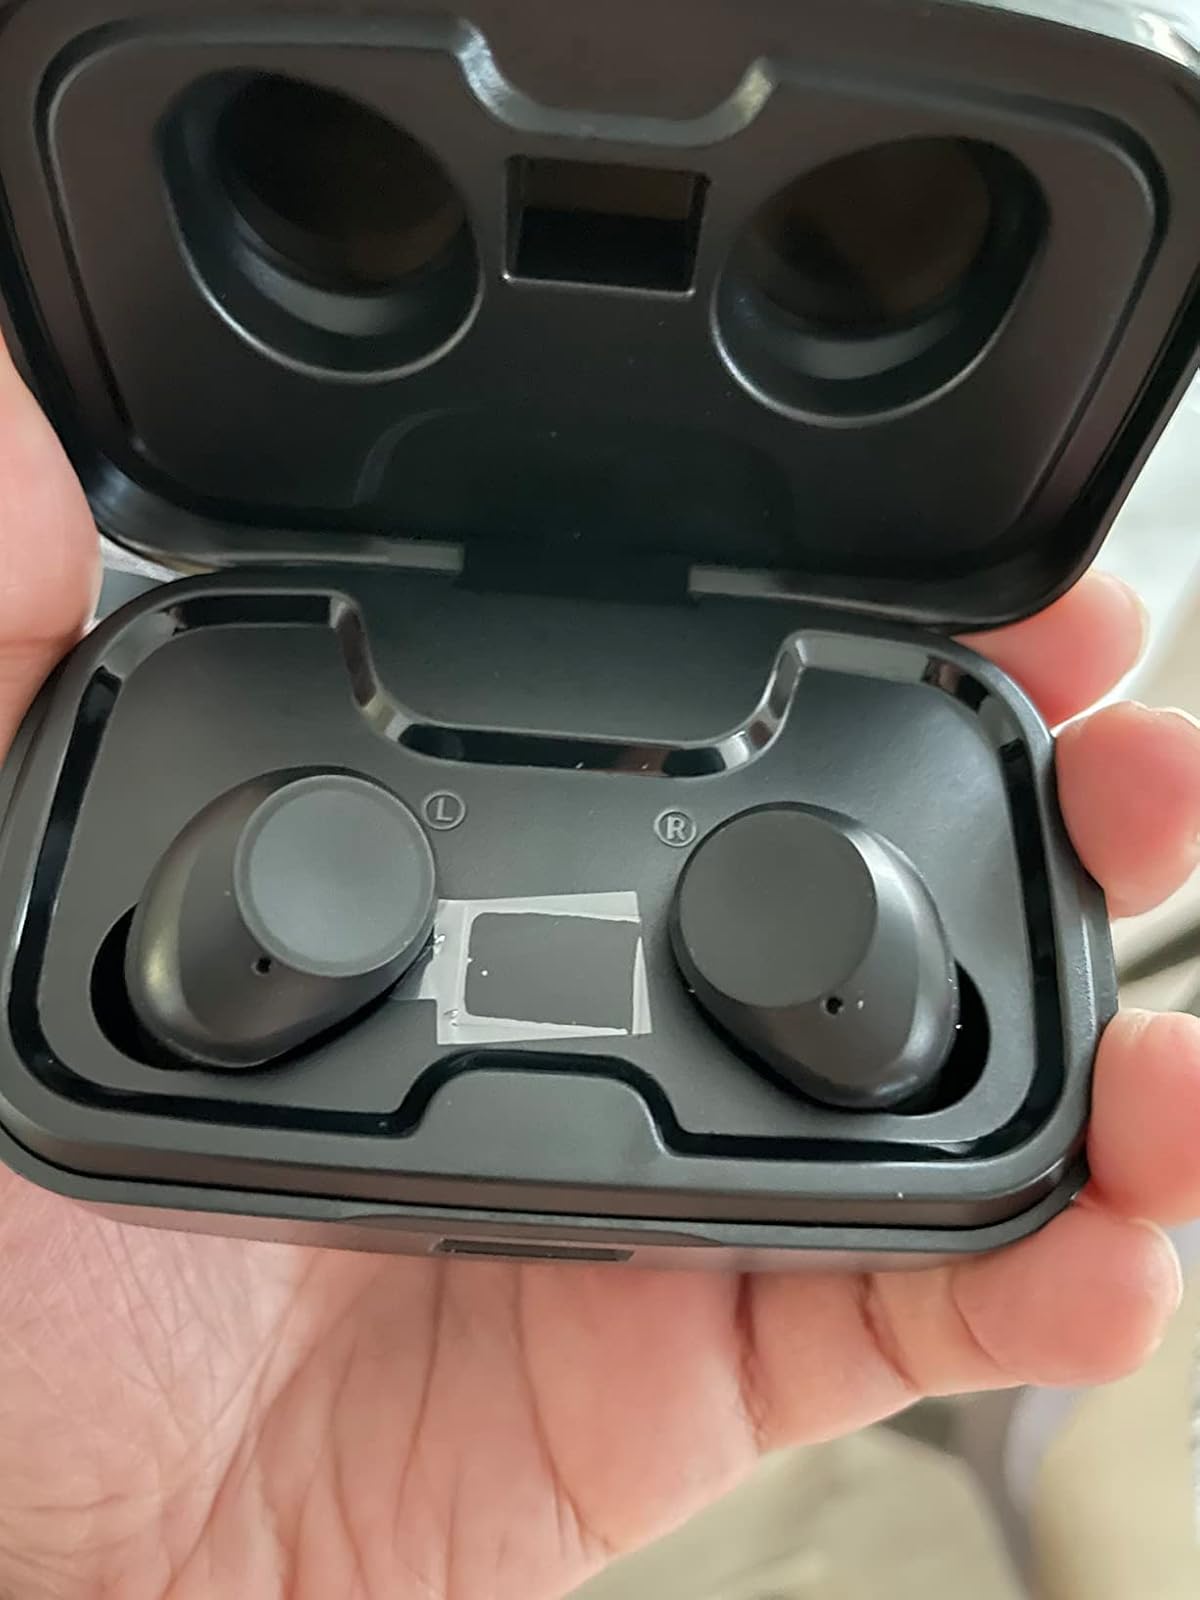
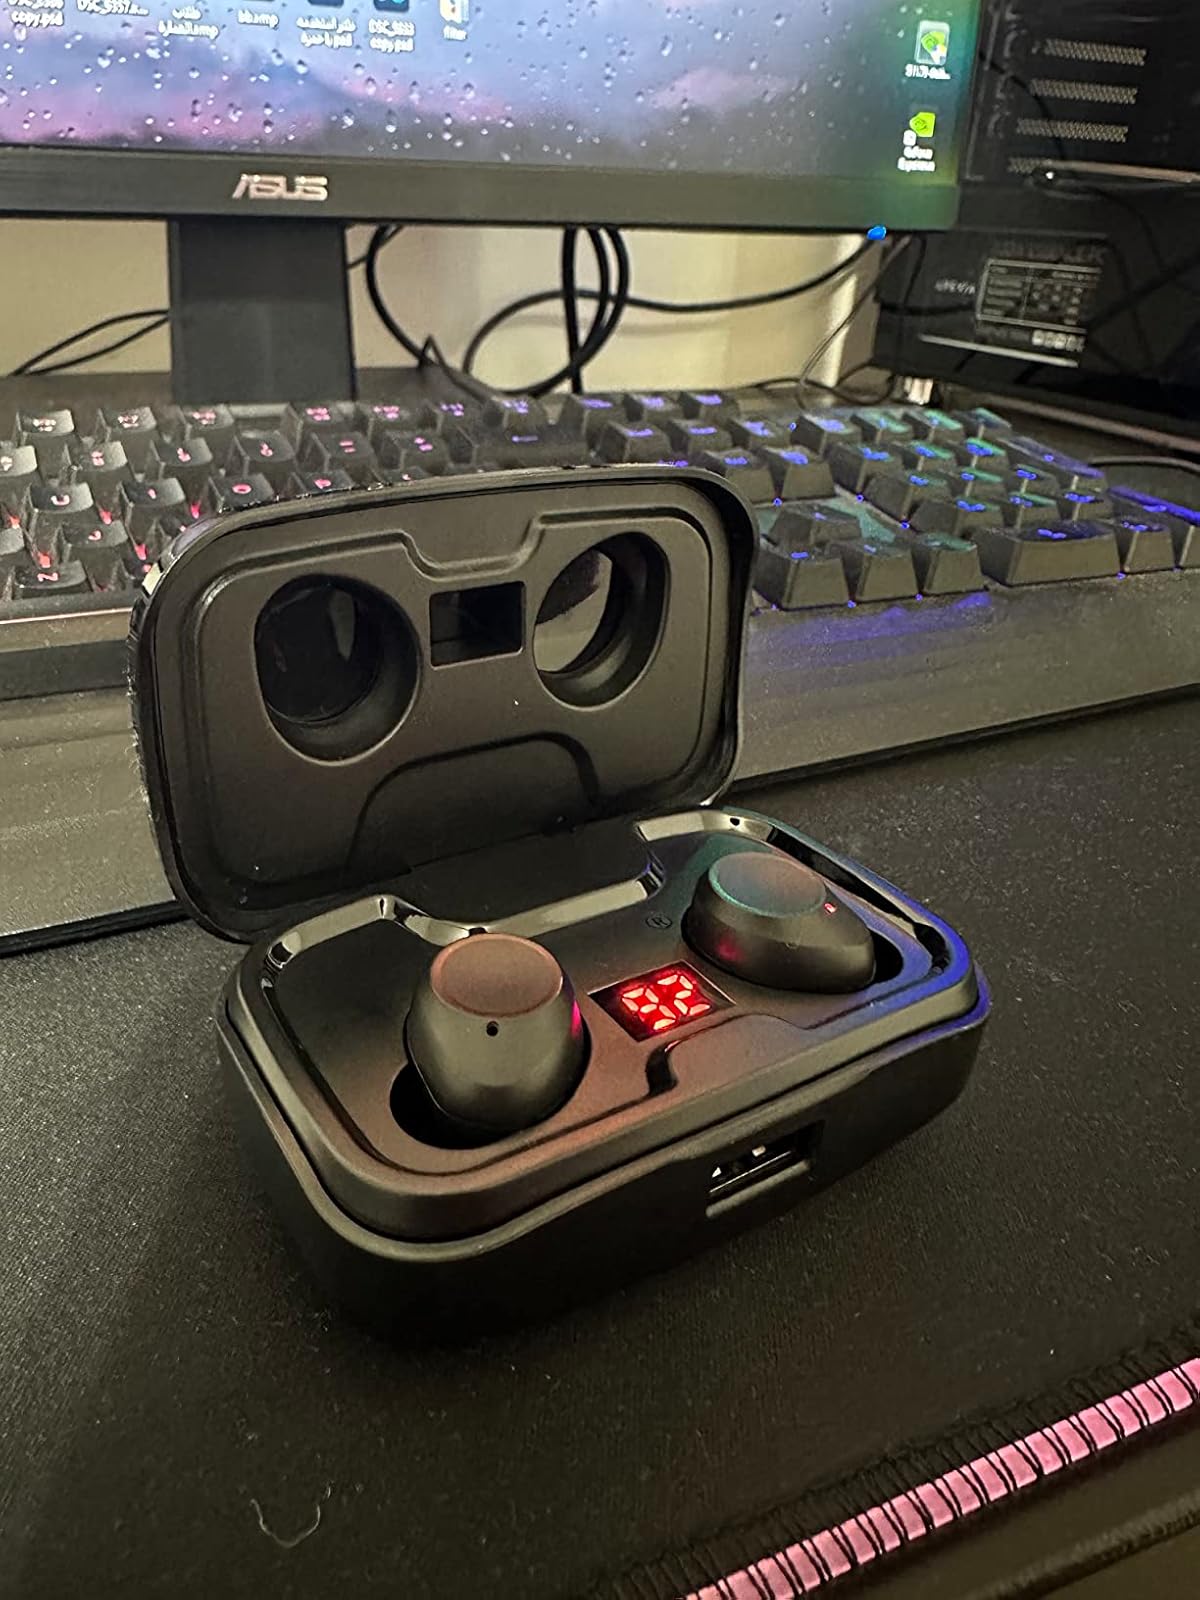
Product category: earbuds
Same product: yes